Battle of Fère-Champenoise

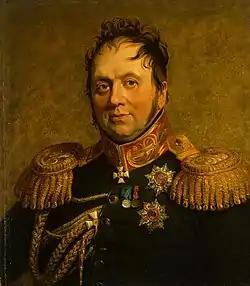
Fyodor Karlovich Korff

On 25 March at 3:30 am Peter Petrovich Pahlen began to send out patrols at the request of Crown Prince Frederick William of Württemberg. The Allied advance was conducted in two columns. The first column on the main highway west from Vitry-le-François consisted of the Crown Prince (IV Corps) and Nikolay Raevsky (VI Corps), followed by Wrede (V Corps). The second column on a more southerly route through Montépreux was composed of the Guard and Reserves while Ignaz Gyulai (III Corps) was directed to march toward Semoine. From Coole Pahlen's 3,600 cavalry led the advance of the first column until his horsemen appeared before Soudé between 6:00 and 8:00 am. Meanwhile, Mortier's corps was on the march at 6:00 from Vatry toward Soudé with Nicolas-François Roussel d'Hurbal's dragoons leading the column.